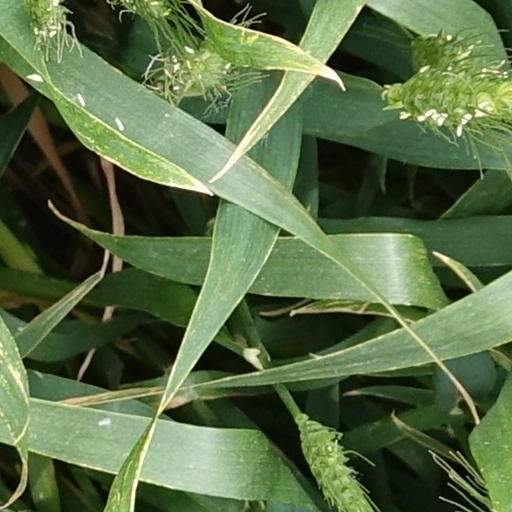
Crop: wheat